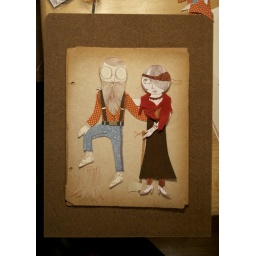
A paper doll present, Letterpressed Paper People by me, tree trunk courtesy of Leland Rowley via Rowley Press.